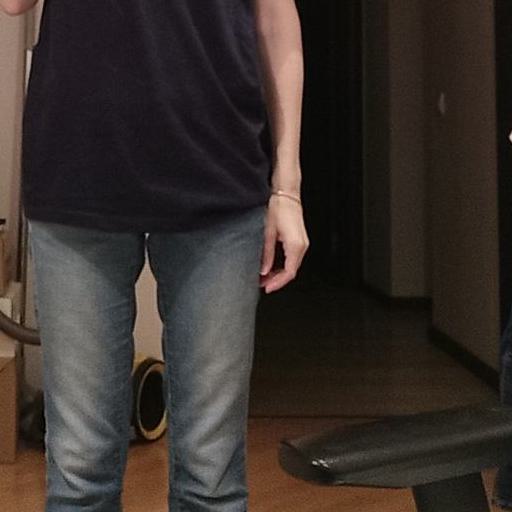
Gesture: no_gesture